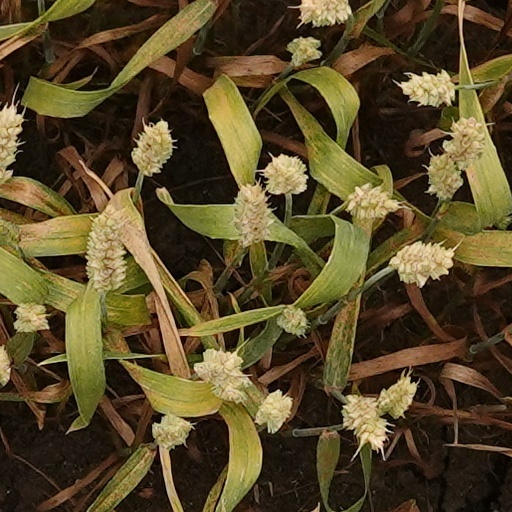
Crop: wheat